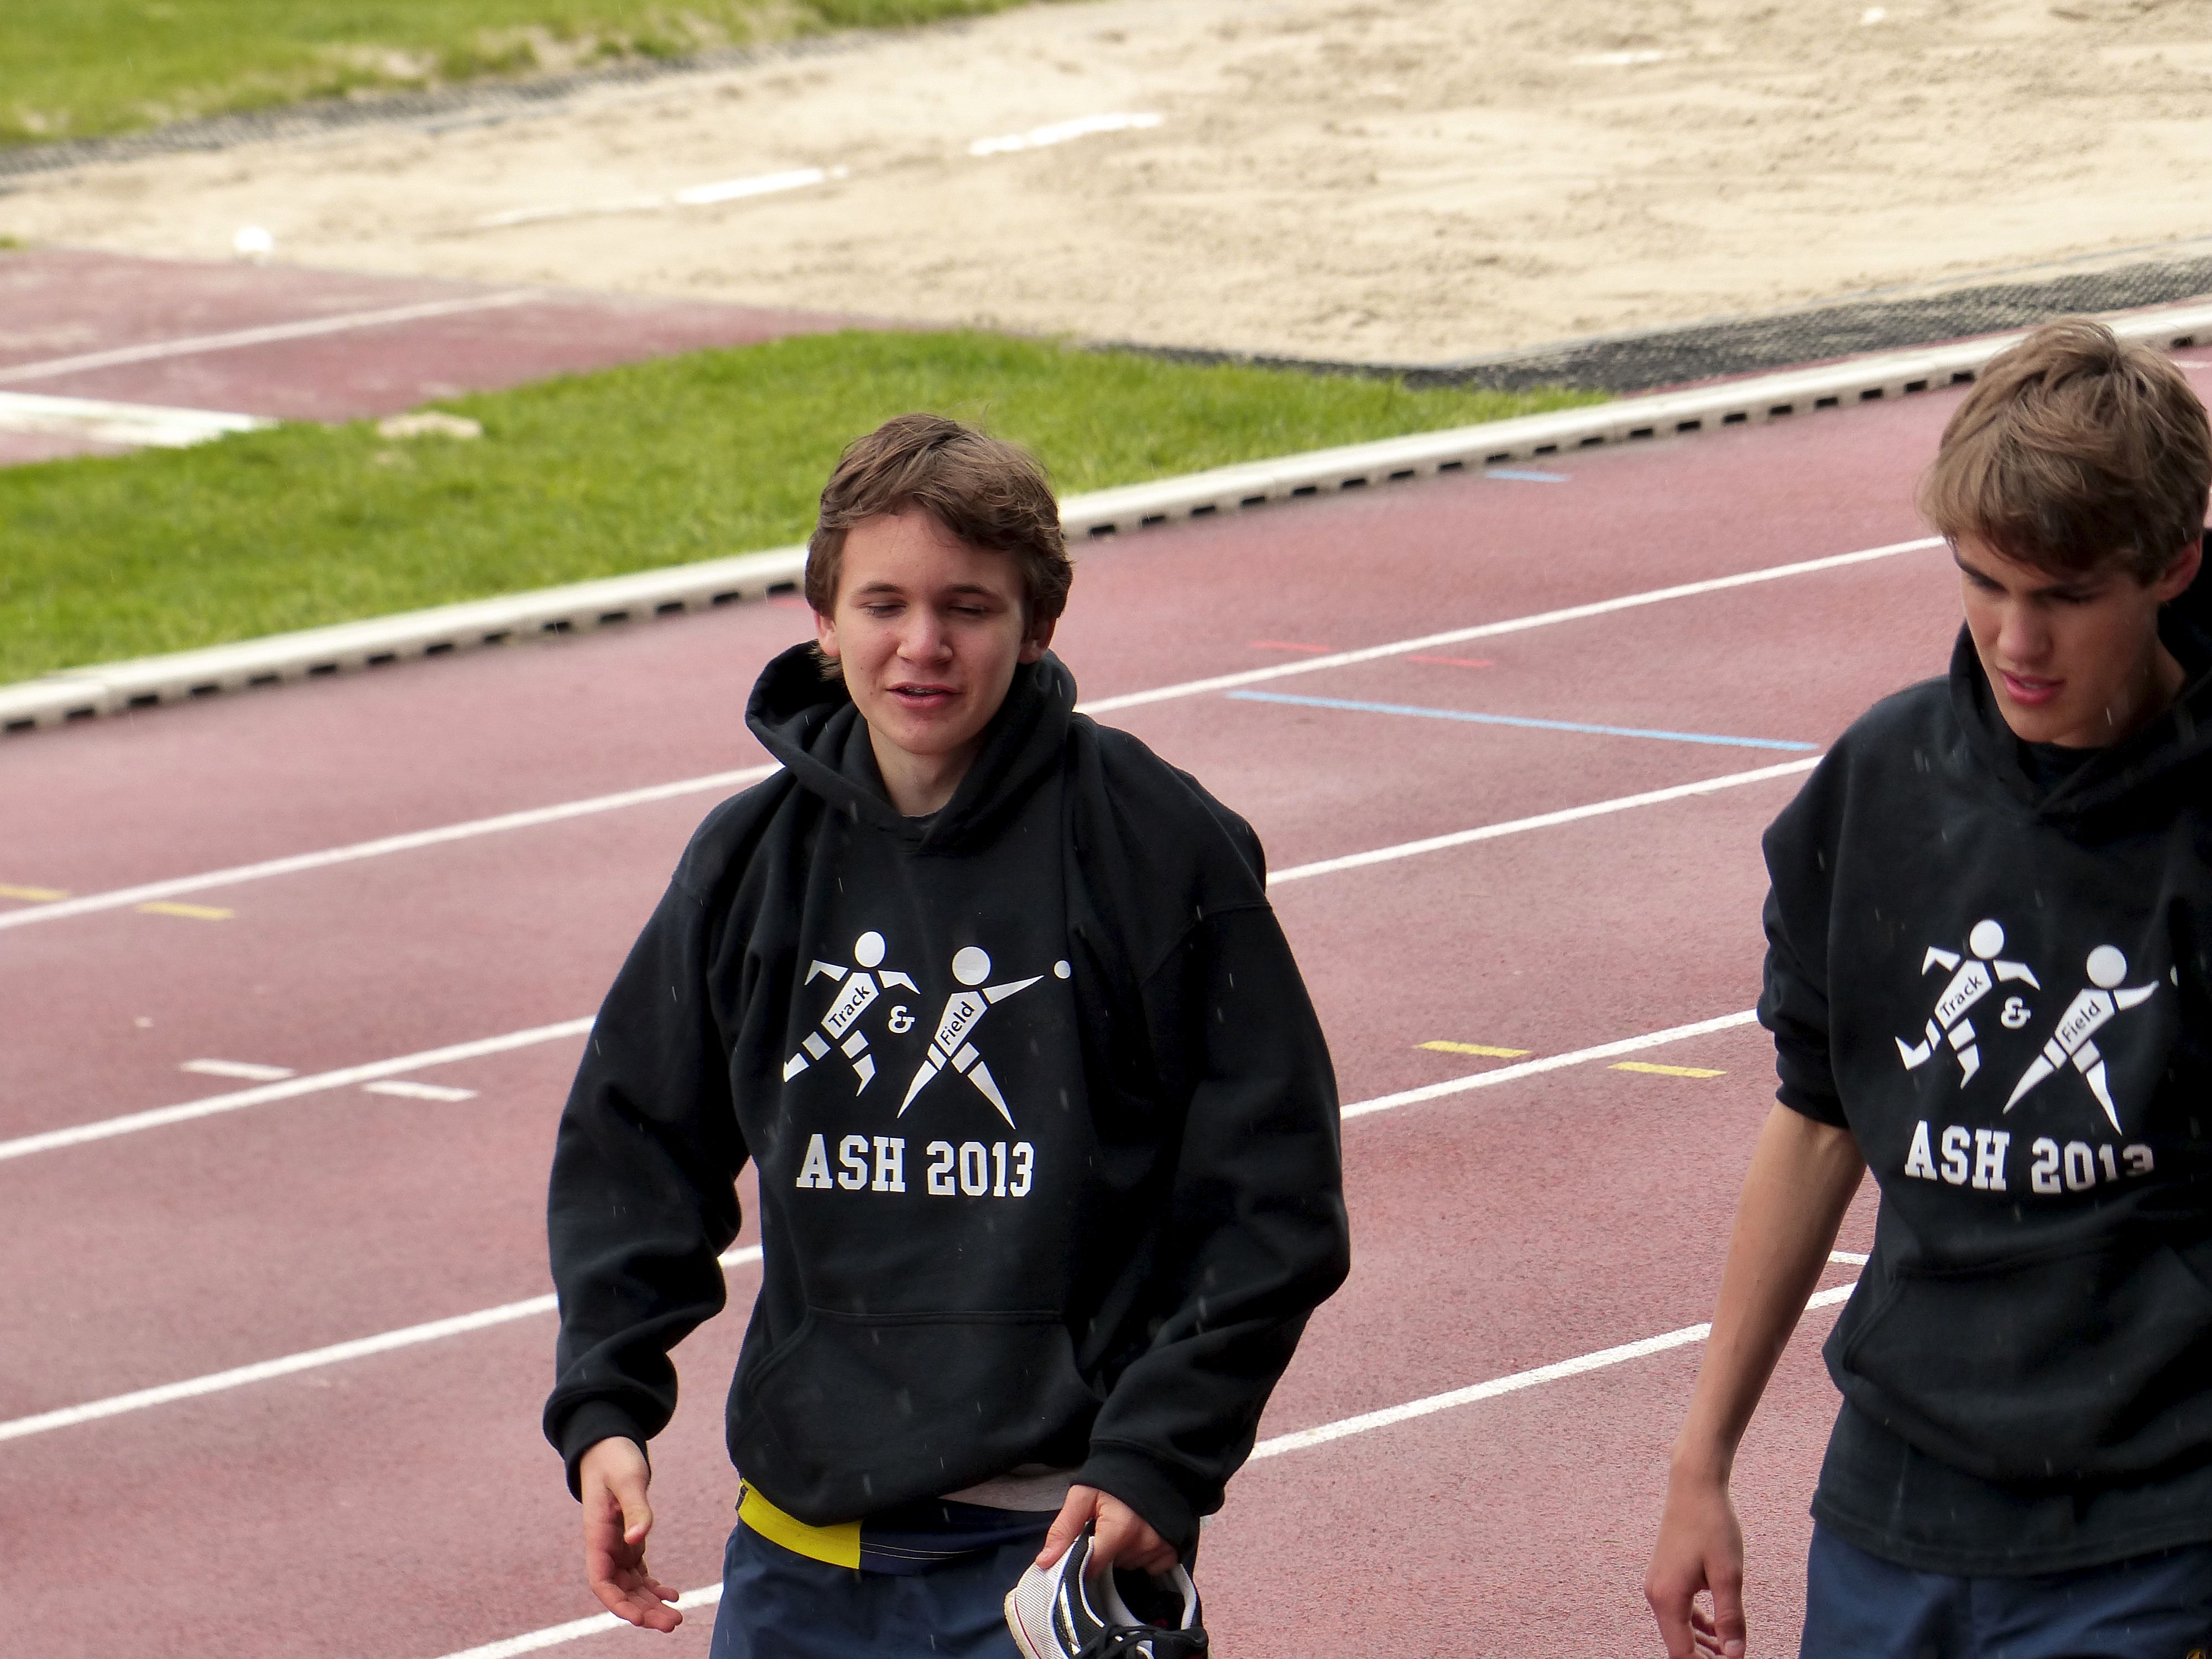
running, paris, player, race, 2013, team, sports, championship, highschool, athletics, isst, sprint, trackandfield, runningisst, sport venue, human action, track and field athletics